Alice Springs

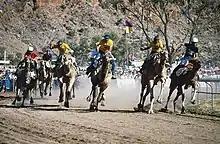
Camel Cup, Alice Springs

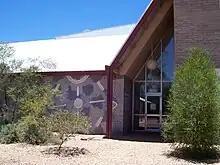
Araluen Centre for Arts and Entertainment

The original mode of British-Australian transportation in the outback were camel trains, operated by immigrants from Pathan tribes in the North-West Frontier of then-British India (present-day Pakistan), known locally as Afghan cameleers based at Hergott Springs, or Marree as it is now known. Many cameleers moved to Alice Springs in 1929 when the railway finally reached the town. They lived on the block where the town council is now, transporting goods from the rail head to stations and settlements to the north. A gold rush in Tennant Creek in 1932 kept the wheels of the Alice Springs economy turning until the outbreak of World War II.